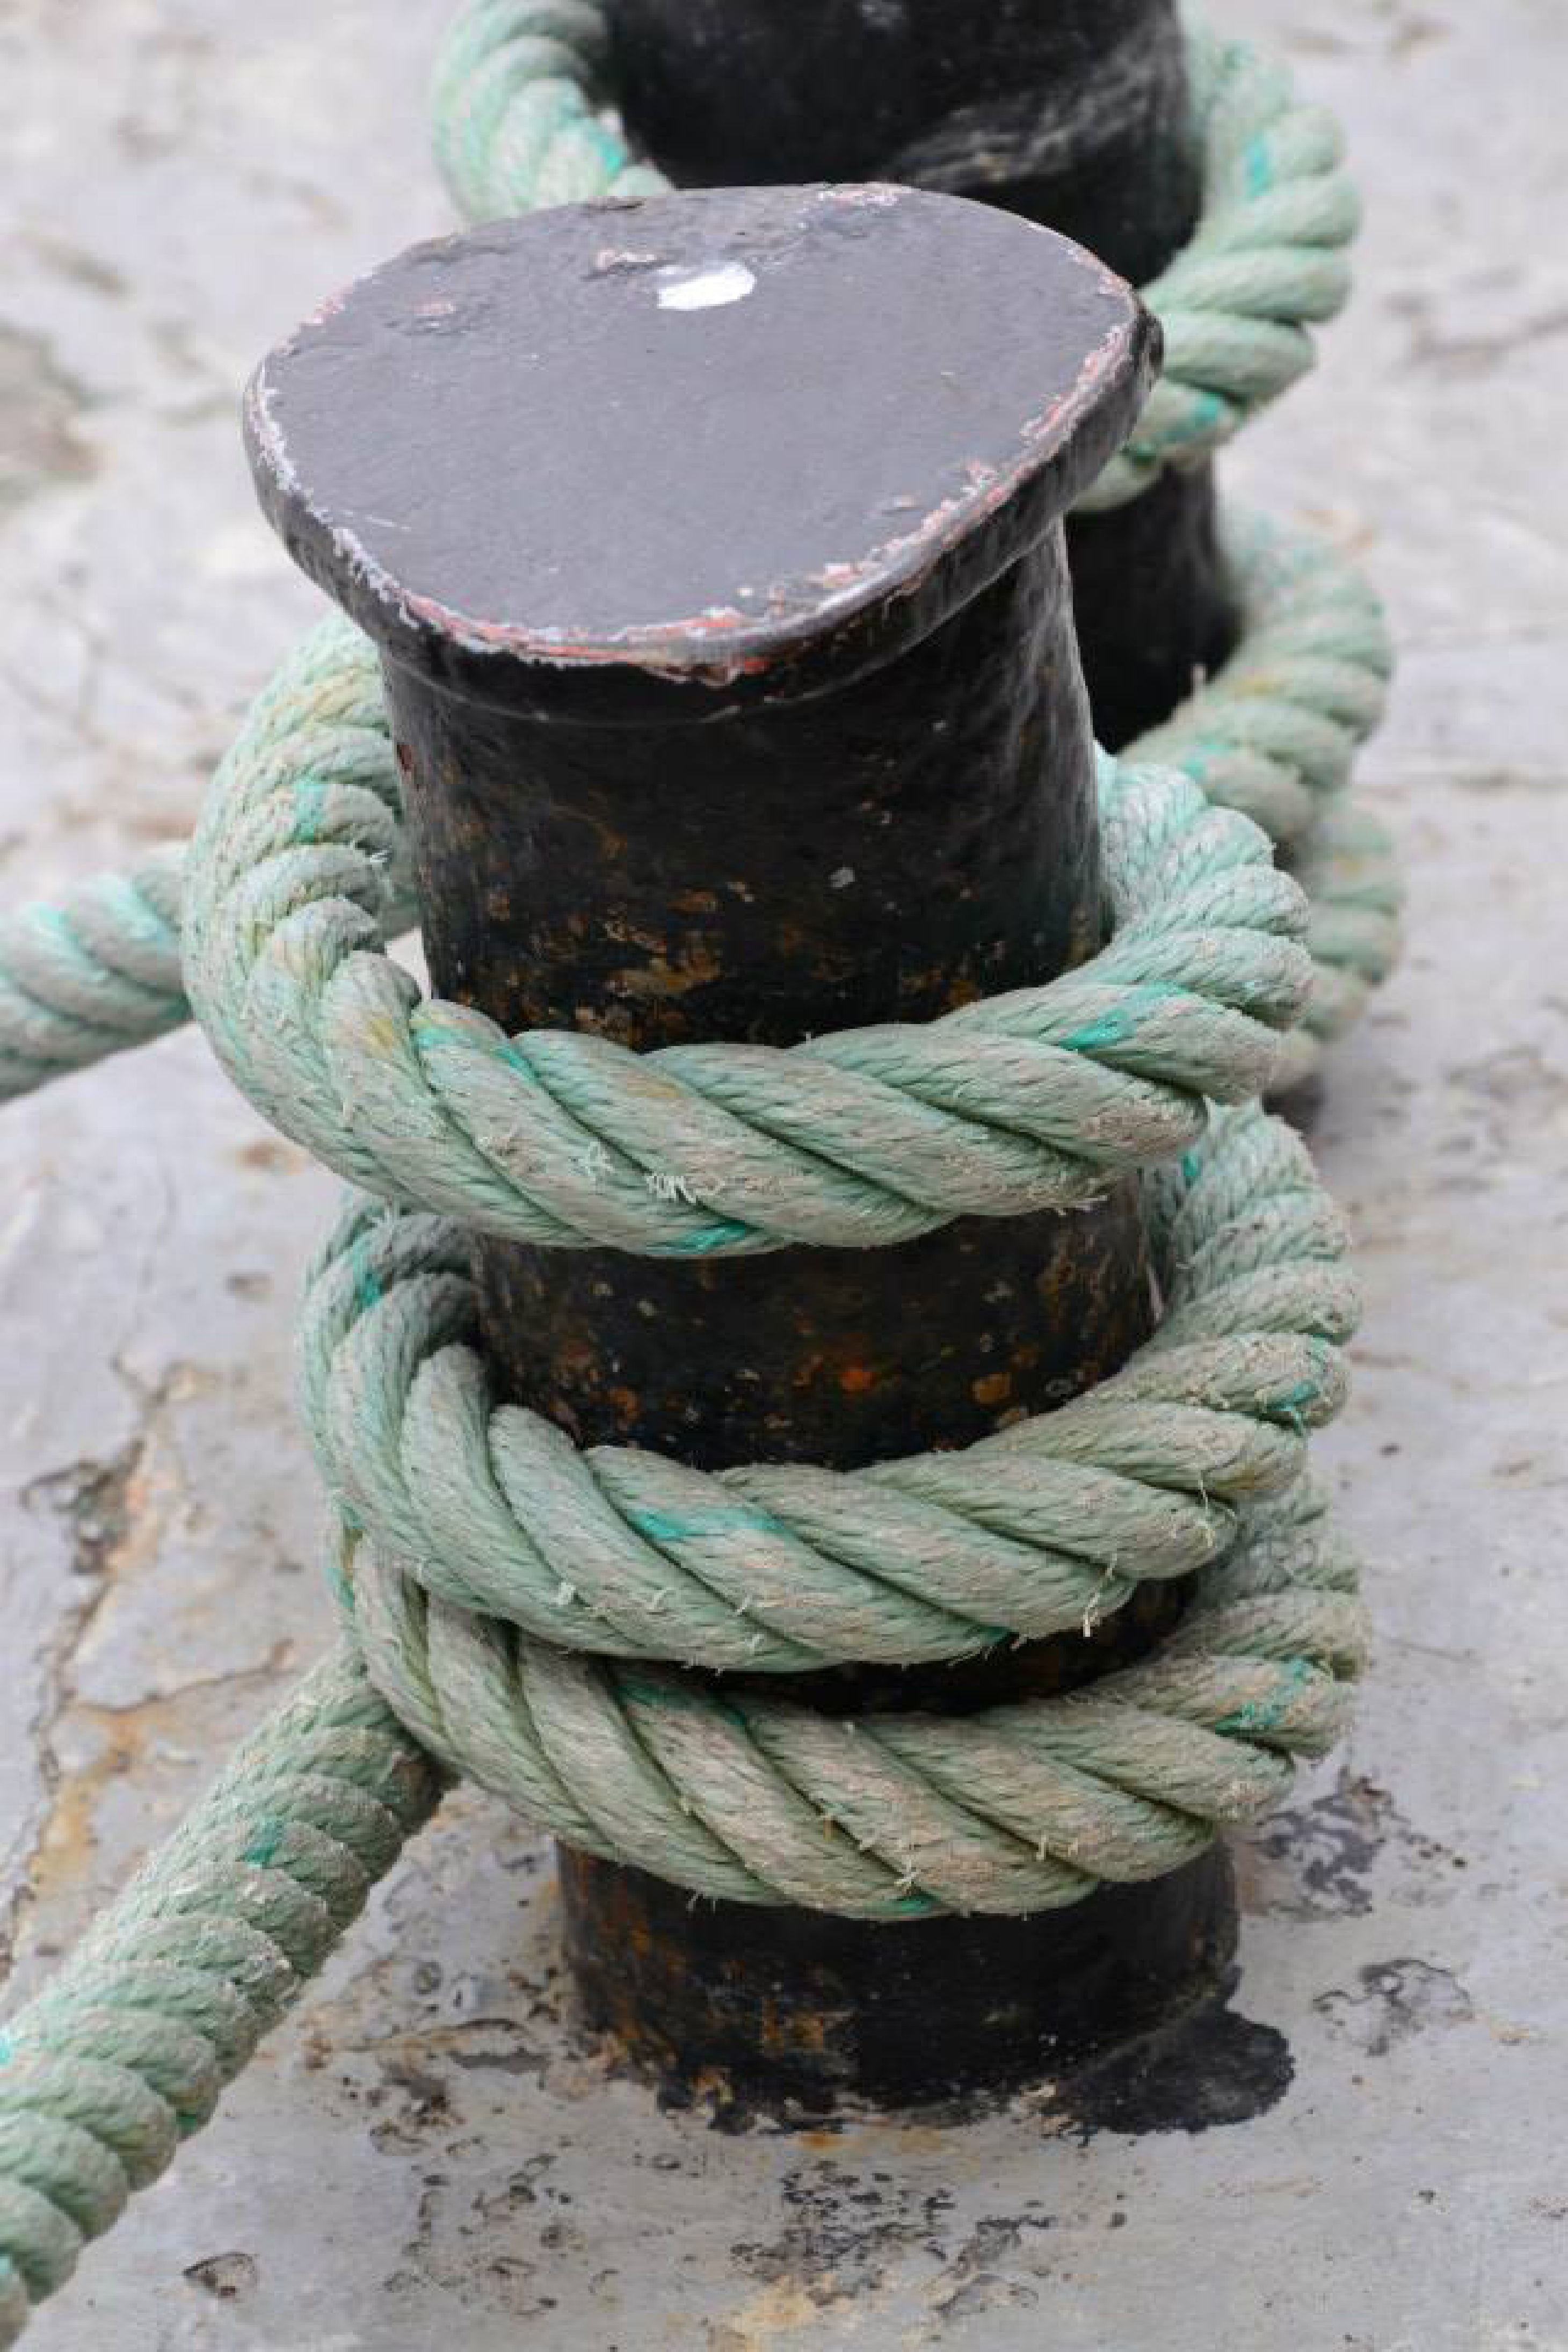
rope, wood, boat, green, tire, art, iron, honfleur, man made object